Baháʼí Faith and gender equality

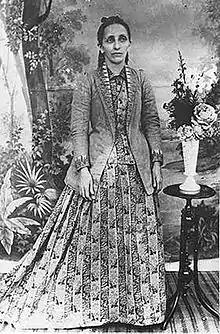
Bahíyyih Khánum in 1895

Bahíyyih Khánum was born in 1846 and was the eldest daughter of Baháʼu'lláh and Ásíyih Khánum. She was entitled "the Greatest holy Leaf". She was particularly dear to her father and is seen within the Baháʼí Faith as one of the greatest women to have lived. During World War I, she distributed food, clothing and medical aid to the starving local population. During the periods her brother was away in America, and after his death when Shoghi Effendi was named the head of the religion, but away on retreats, Bahíyyih Khánum was empowered as the acting leader of the Baháʼí Faith, which was a rare position for a woman to be in at that time. She died on 15 July 1932 was buried in the Baháʼí gardens below the Baháʼí Arc on Mount Carmel; the Monument of the Greatest Holy Leaf was built in her memory at the Baháʼí World Centre.